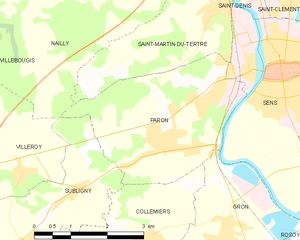
Carte des communes françaises Paron